White Plains, New York

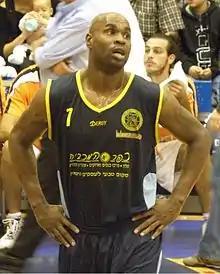
Chris Watson

Two Metro-North Railroad stations – the White Plains station, located downtown at Main Street and the Bronx River, and the North White Plains station, provide daily train service to Grand Central Terminal in Midtown Manhattan. Both stations are on the Harlem Line.